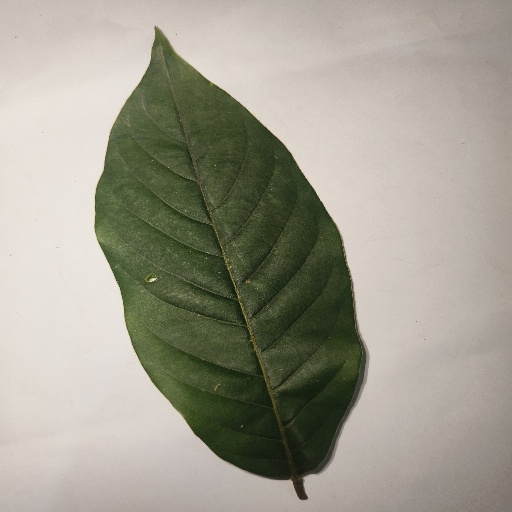
Species: HariTaki
Leaf condition: Shot Hole